Kira Yoshida Station

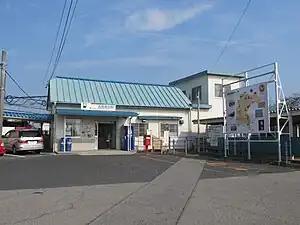
Kira Yoshida Station in September 2014

Kira Yoshida Station is a served by the Meitetsu Nishio Line, and is located 24.7 kilometers from the starting point of the line at . It is also a terminus of the Meitetsu Gamagōri Line, and is located 17.6 kilometers from the starting point of the line at .